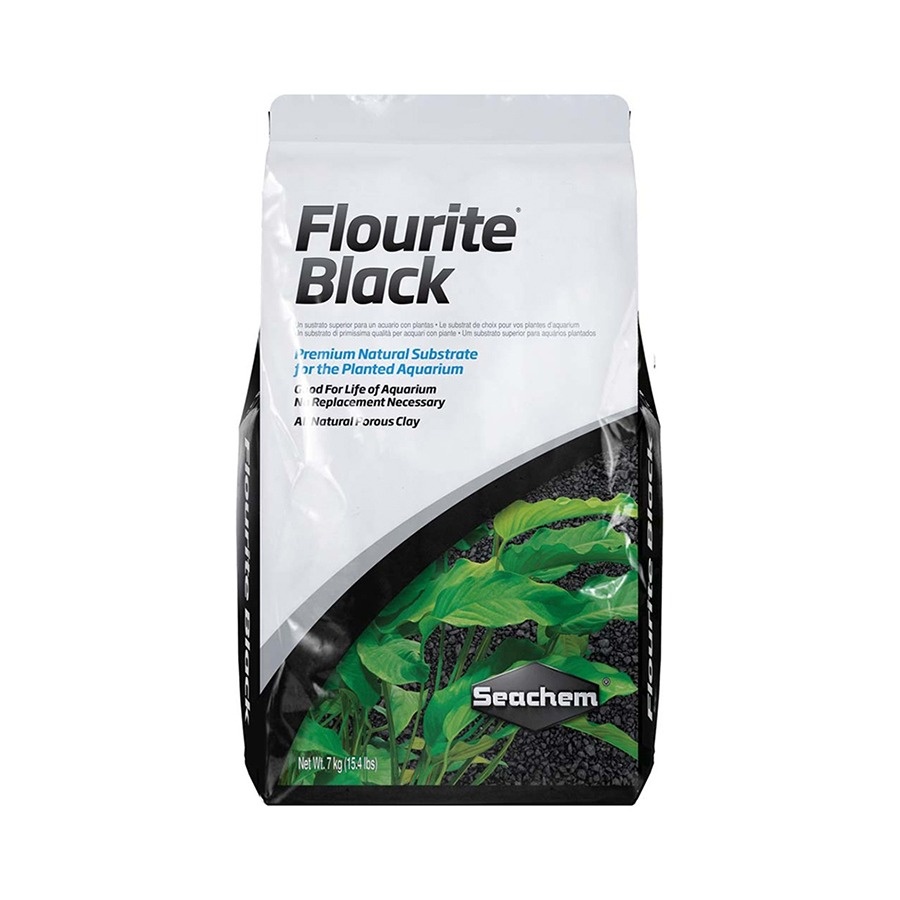
Seachem Substrate Black 15 LB
Flourite® is a specially fracted stable porous clay gravel for the natural planted aquarium. Its appearance is best suited to planted aquaria, but may be used in any freshwater aquarium environment. Flourite® is most effective when used alone as an integral substrate bed, but it may be mixed with other gravels. Gravel modifiers such as laterite are not necessary. Flourite® is not chemically coated or treated and will not alter the pH of the water. Flourite® is good for the life of the aquarium and need not be replaced.
Brand: Seachem
Category: Animals & Pet Supplies > Pet Supplies > Fish & Aquatic Supplies > Aquarium Gravel & Substrates